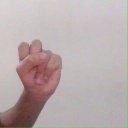
अक्षर: स